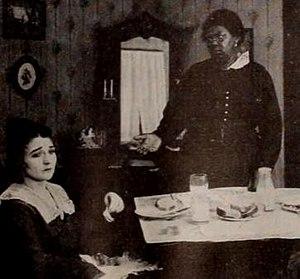
The Last Rebel est un film américain réalisé par Gilbert P. Hamilton, sorti en 1918.